Alexander Carse

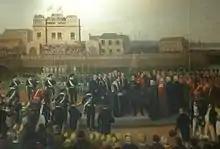
Detail from "George IV Landing at Leith", hung at Leith Town Hall

One of his largest and most detailed paintings is of the Royal visit by George IV to Leith in 1822. This was a rare visit by a reigning monarch to Scotland, which was arranged and organised by Sir Walter Scott. The painting is , and contains hundreds of figures and a large number of portraits. From 1810 Carse also made three paintings of football matches, which are said to be amongst the earliest pictorial records of the game.